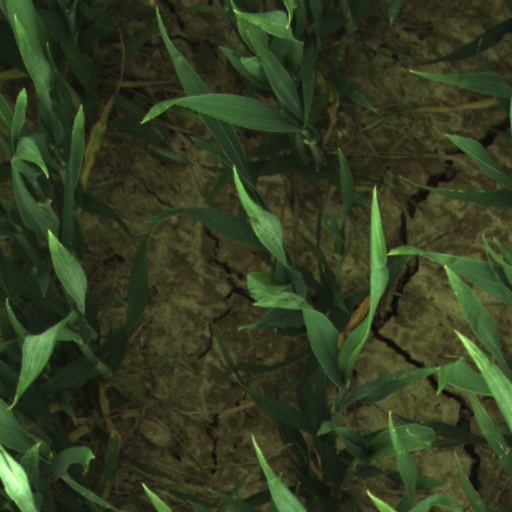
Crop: wheat